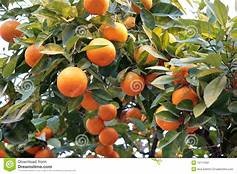
Label: mandarine